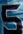
Number: 5